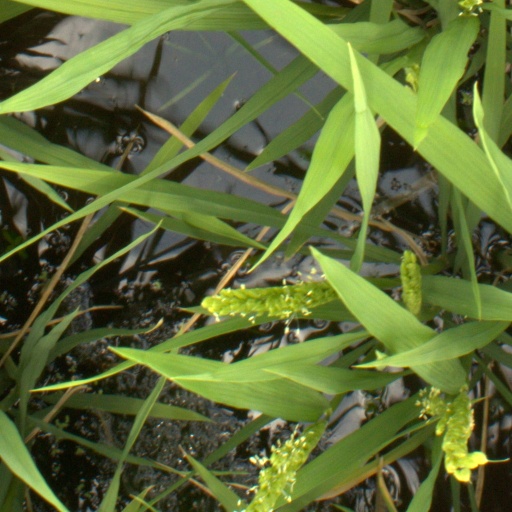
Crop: rice